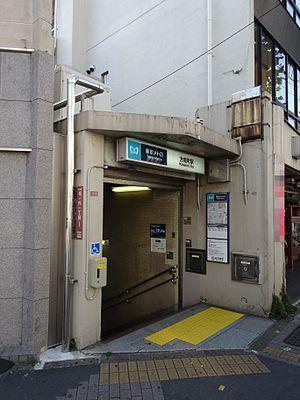
Hōnanchō est une station du métro de Tokyo sur la ligne Marunouchi dans l'arrondissement de Suginami à Tokyo. Elle est exploitée par le Tokyo Metro.